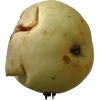
Label: Apple hit 1